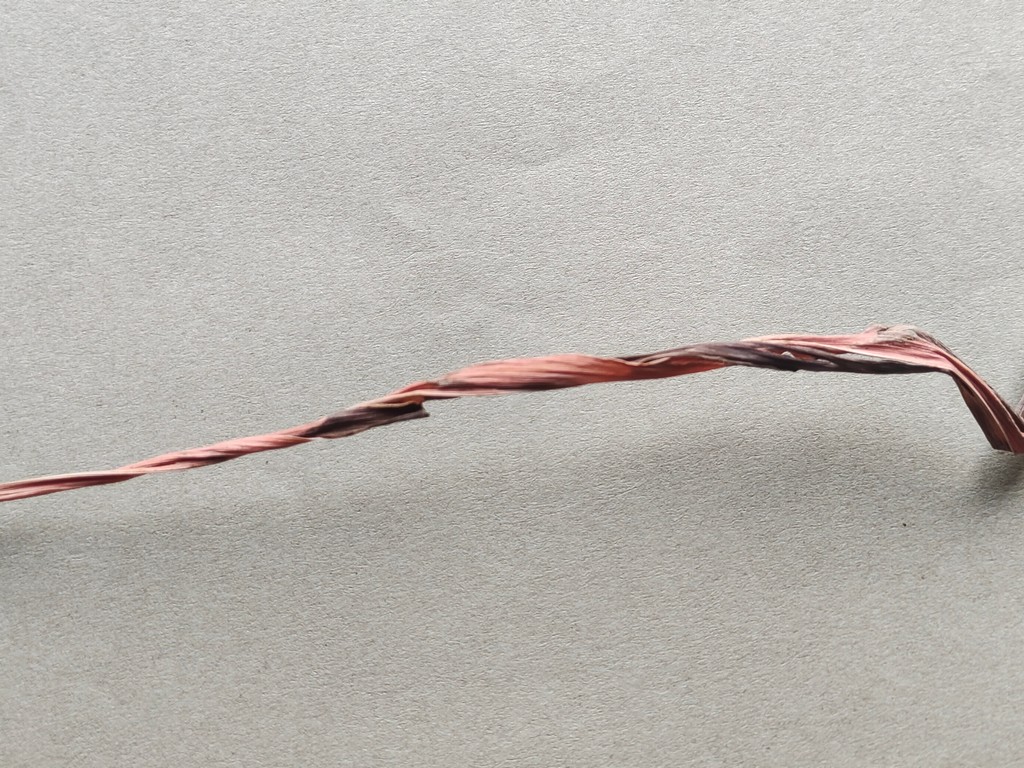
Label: Dried